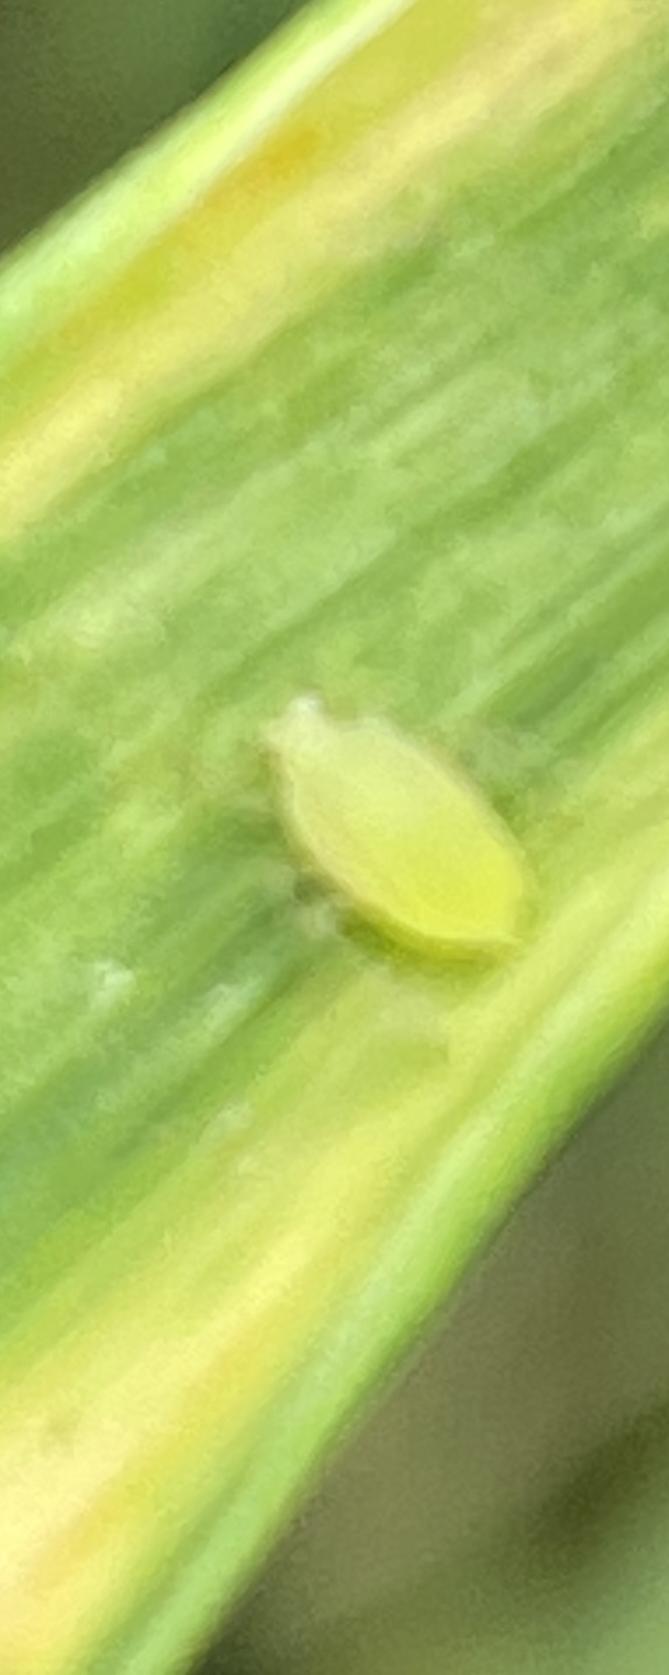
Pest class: cereal_grass_aphid